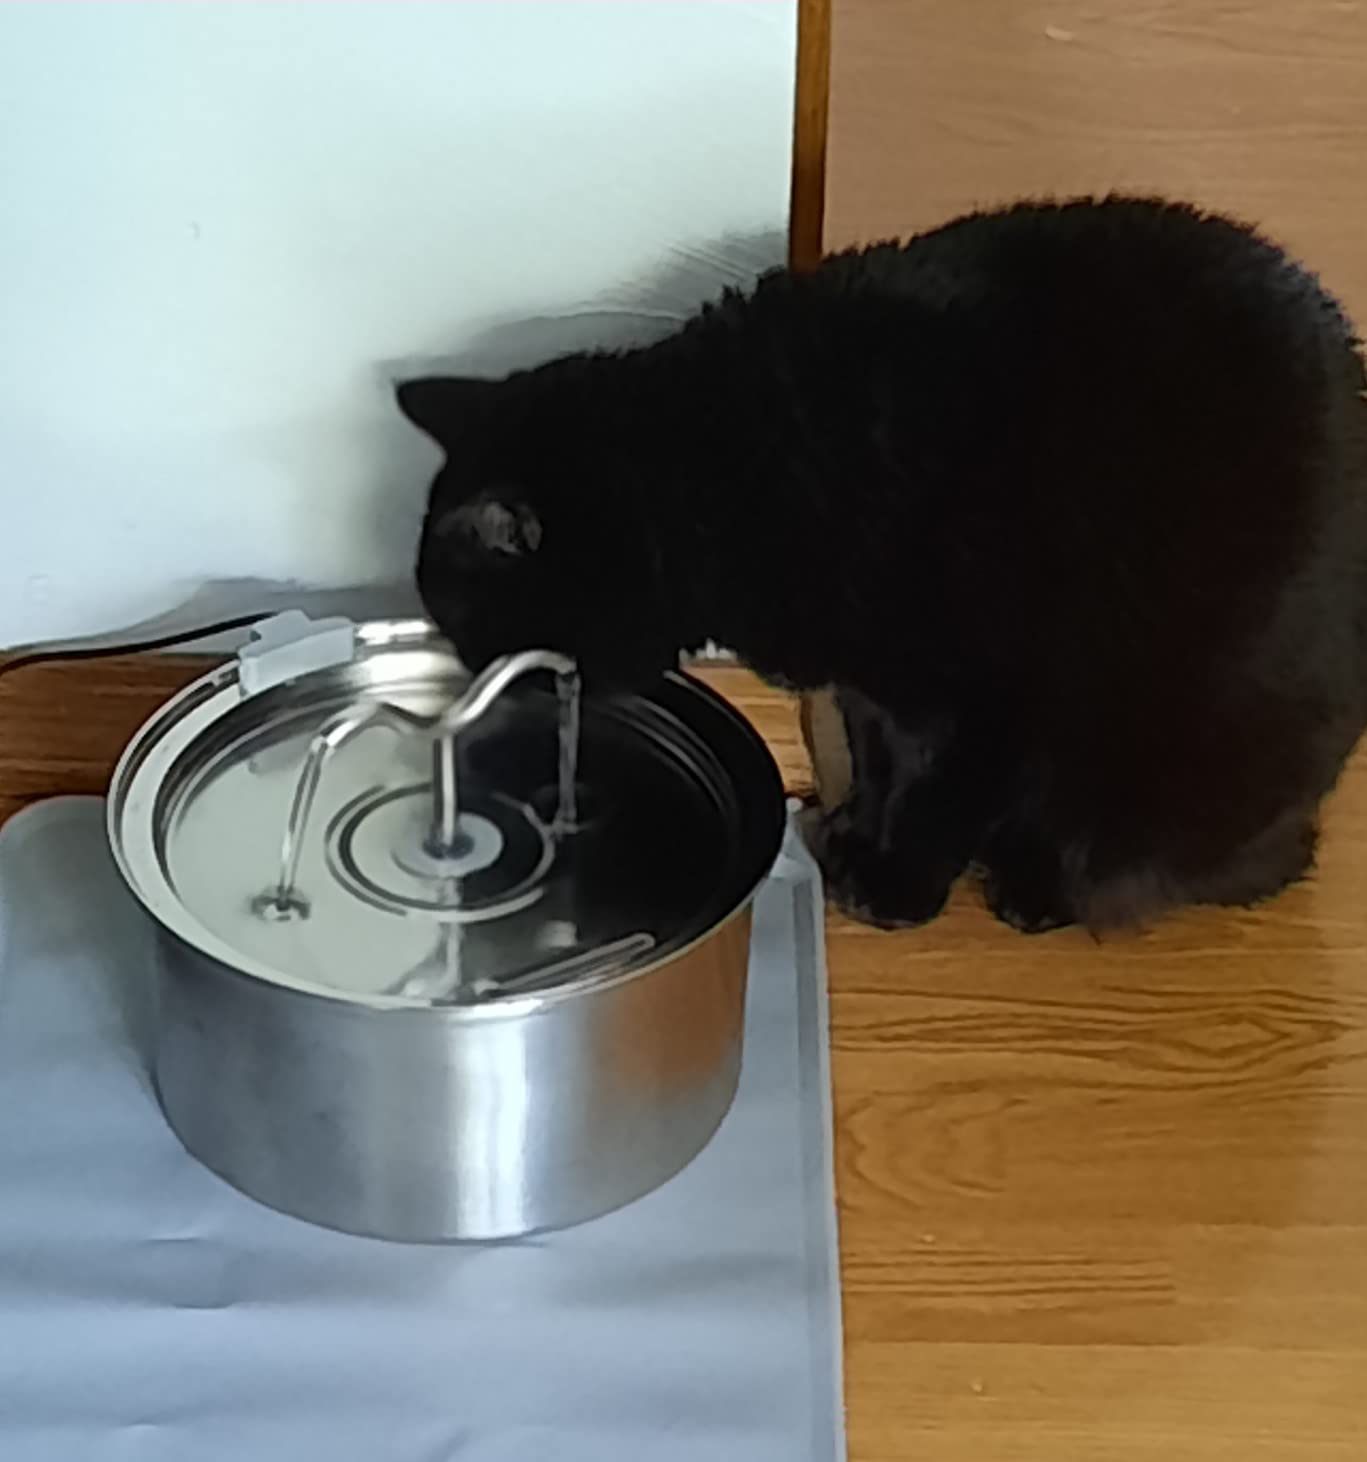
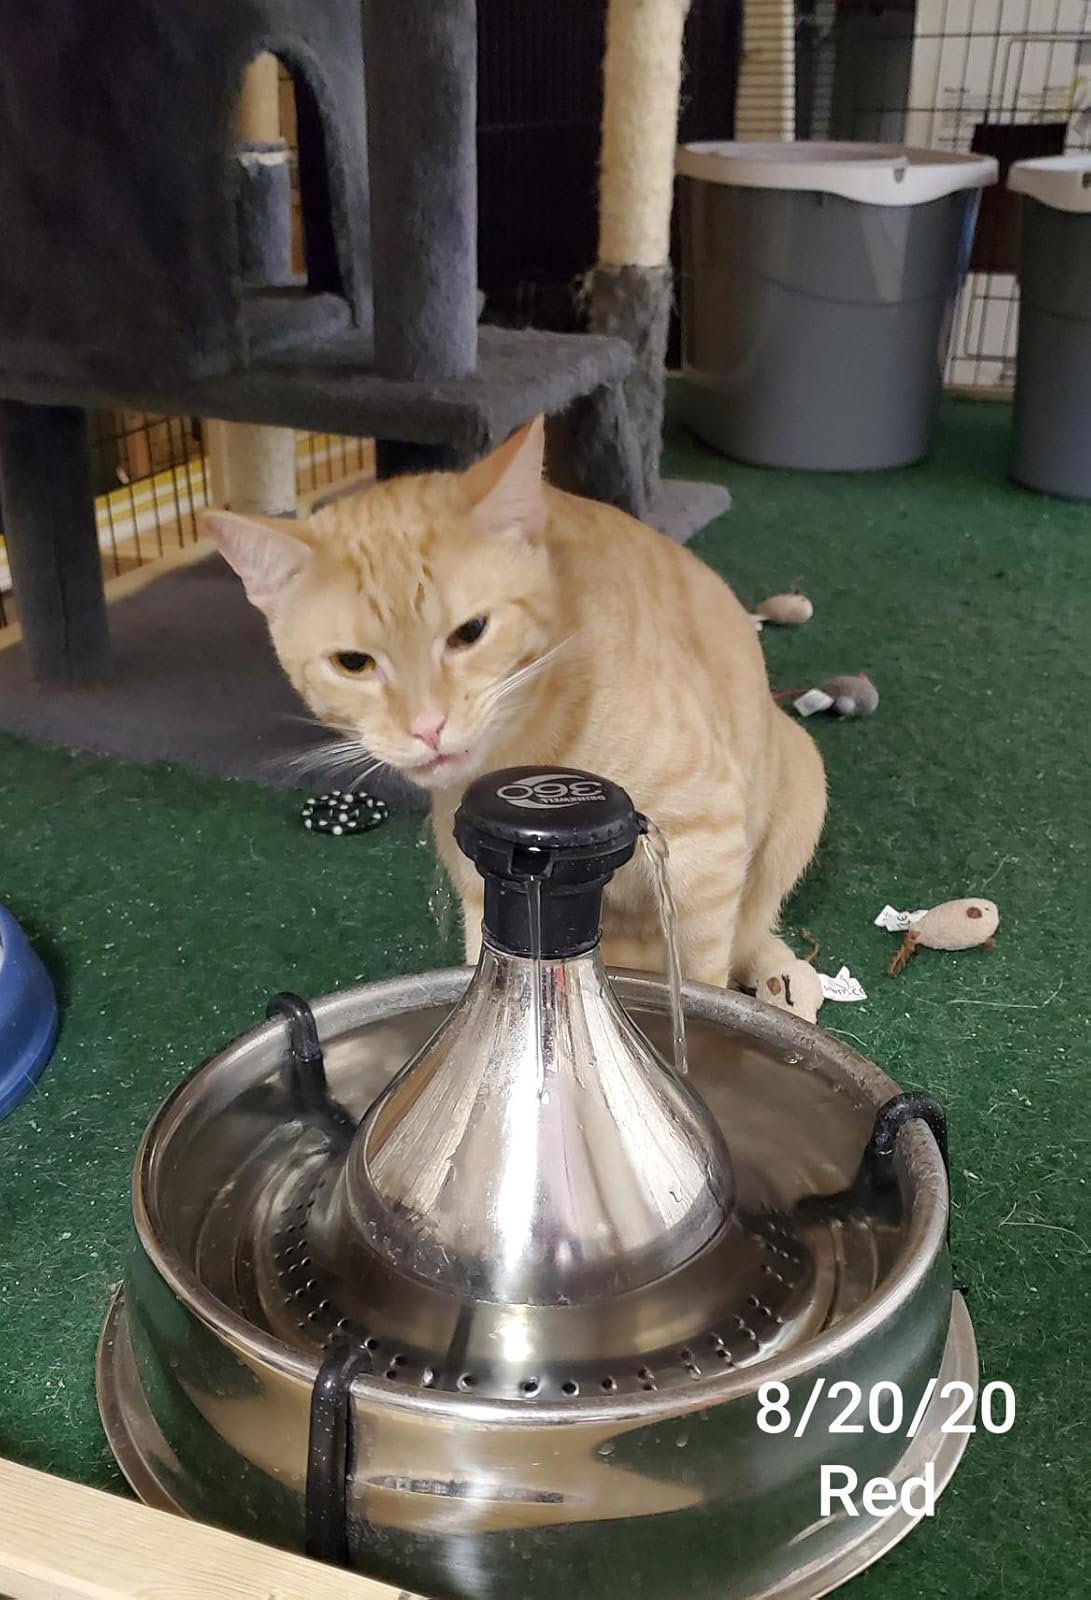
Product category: items_bowl
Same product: no